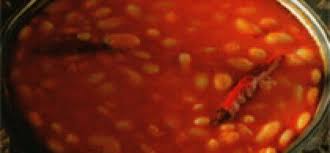
Yemek: kuru_fasulye